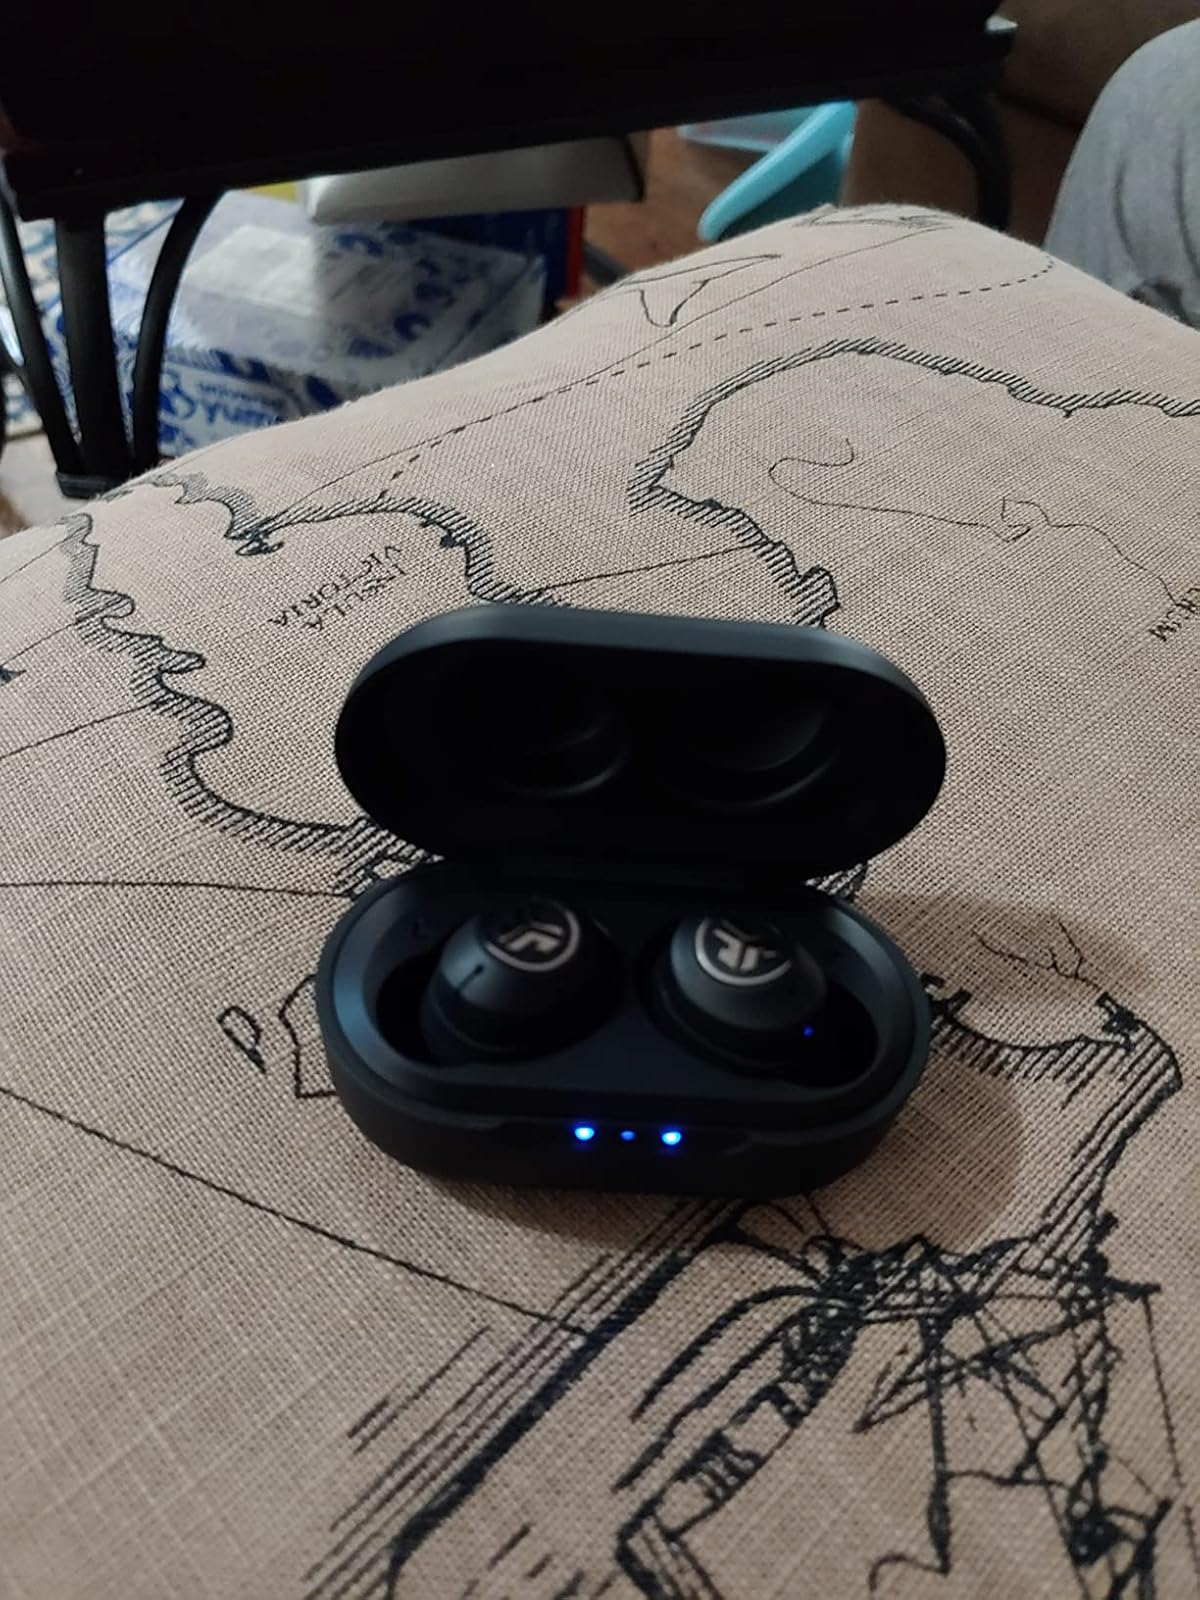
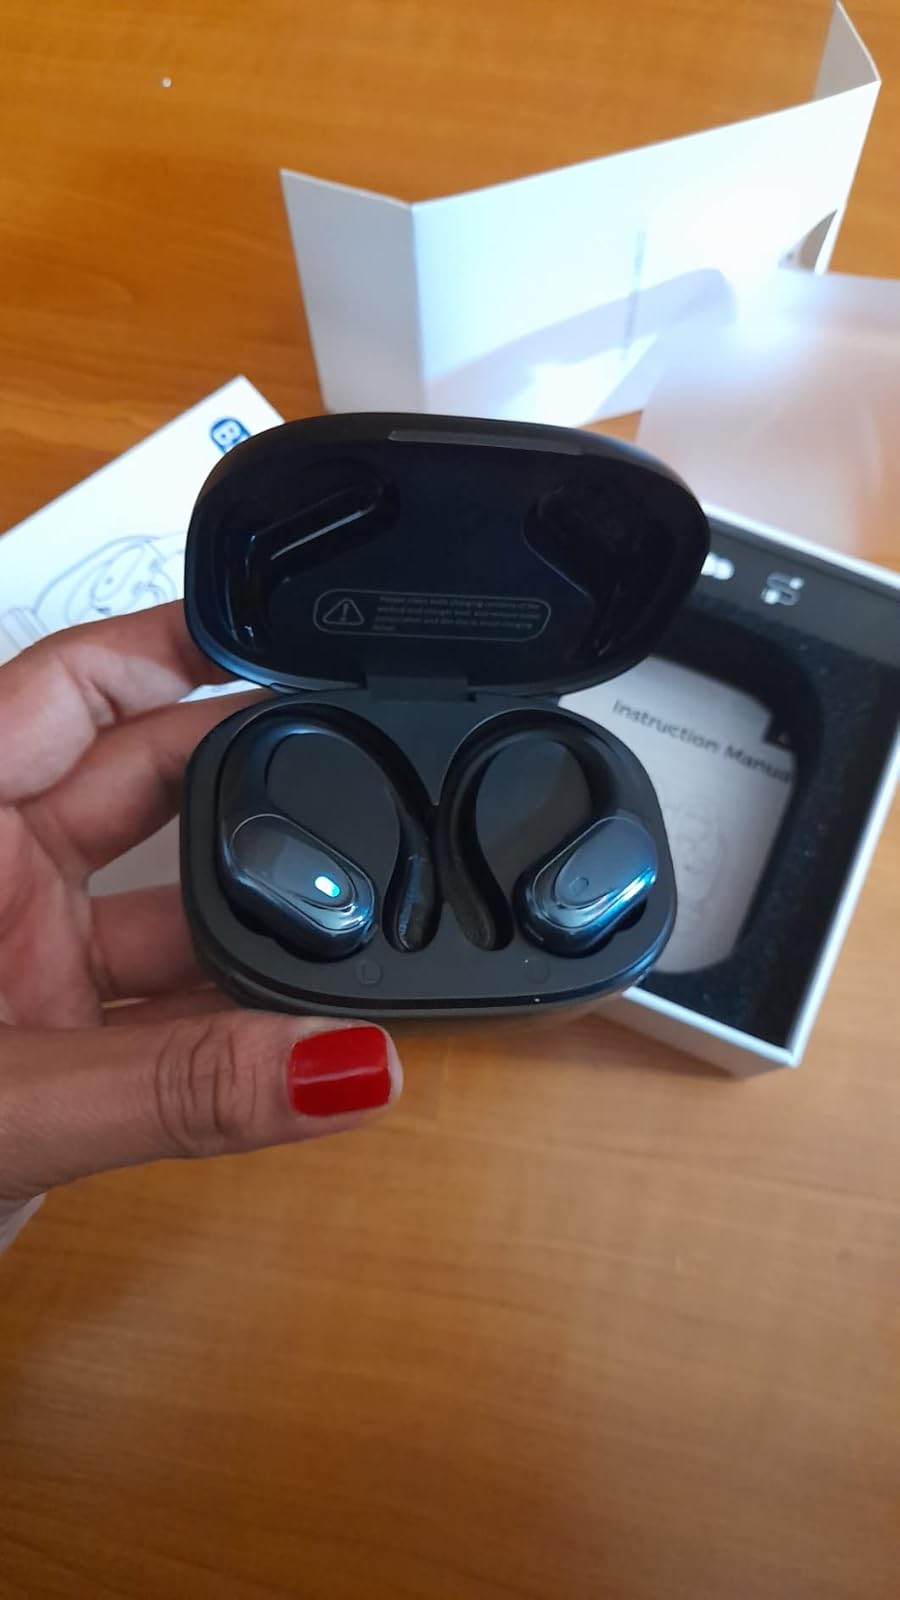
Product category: earbuds
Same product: no